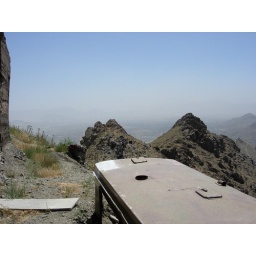
Always a a blue sky in Kabul.